Corratillan

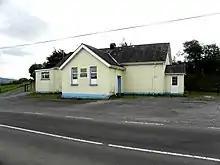
Corlough Community Centre (geograph 3610994)

Corratillan is bounded on the west by Cornacleigh and Cronery townlands, on the north by Knockmore, County Cavan townland and on the east by Culliagh, Muineal and Teeboy townlands. Its chief geographical features are the River Blackwater, County Cavan, forestry plantations and spring wells. Corratillan is traversed by the R202 road (Ireland) and rural lanes. The townland covers 182 statute acres. The sub-divisions of the townland are- Parknaloochra (Páirc na Luachra = The Field of the Rushes); Cronamuck (Cró na Muc = The Pigsty); Whinny Hill.